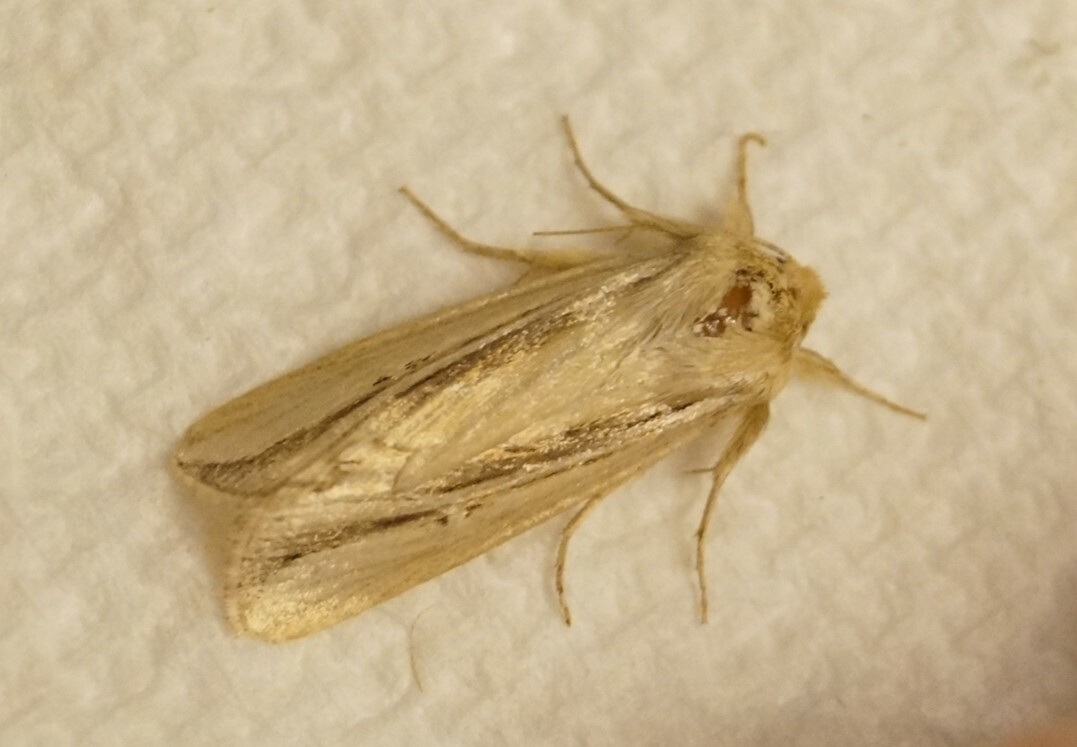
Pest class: wheathead_armyworm_Dargida_diffusa